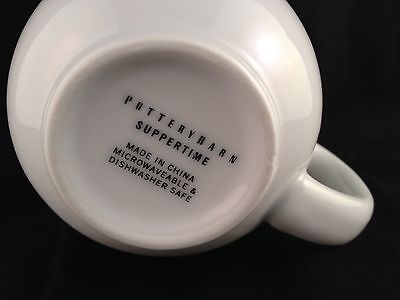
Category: mug